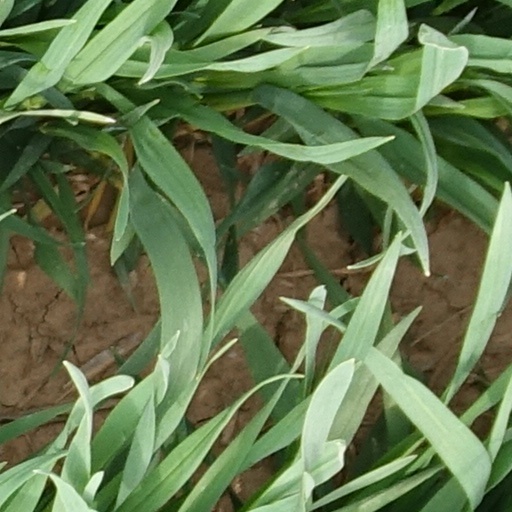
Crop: wheat